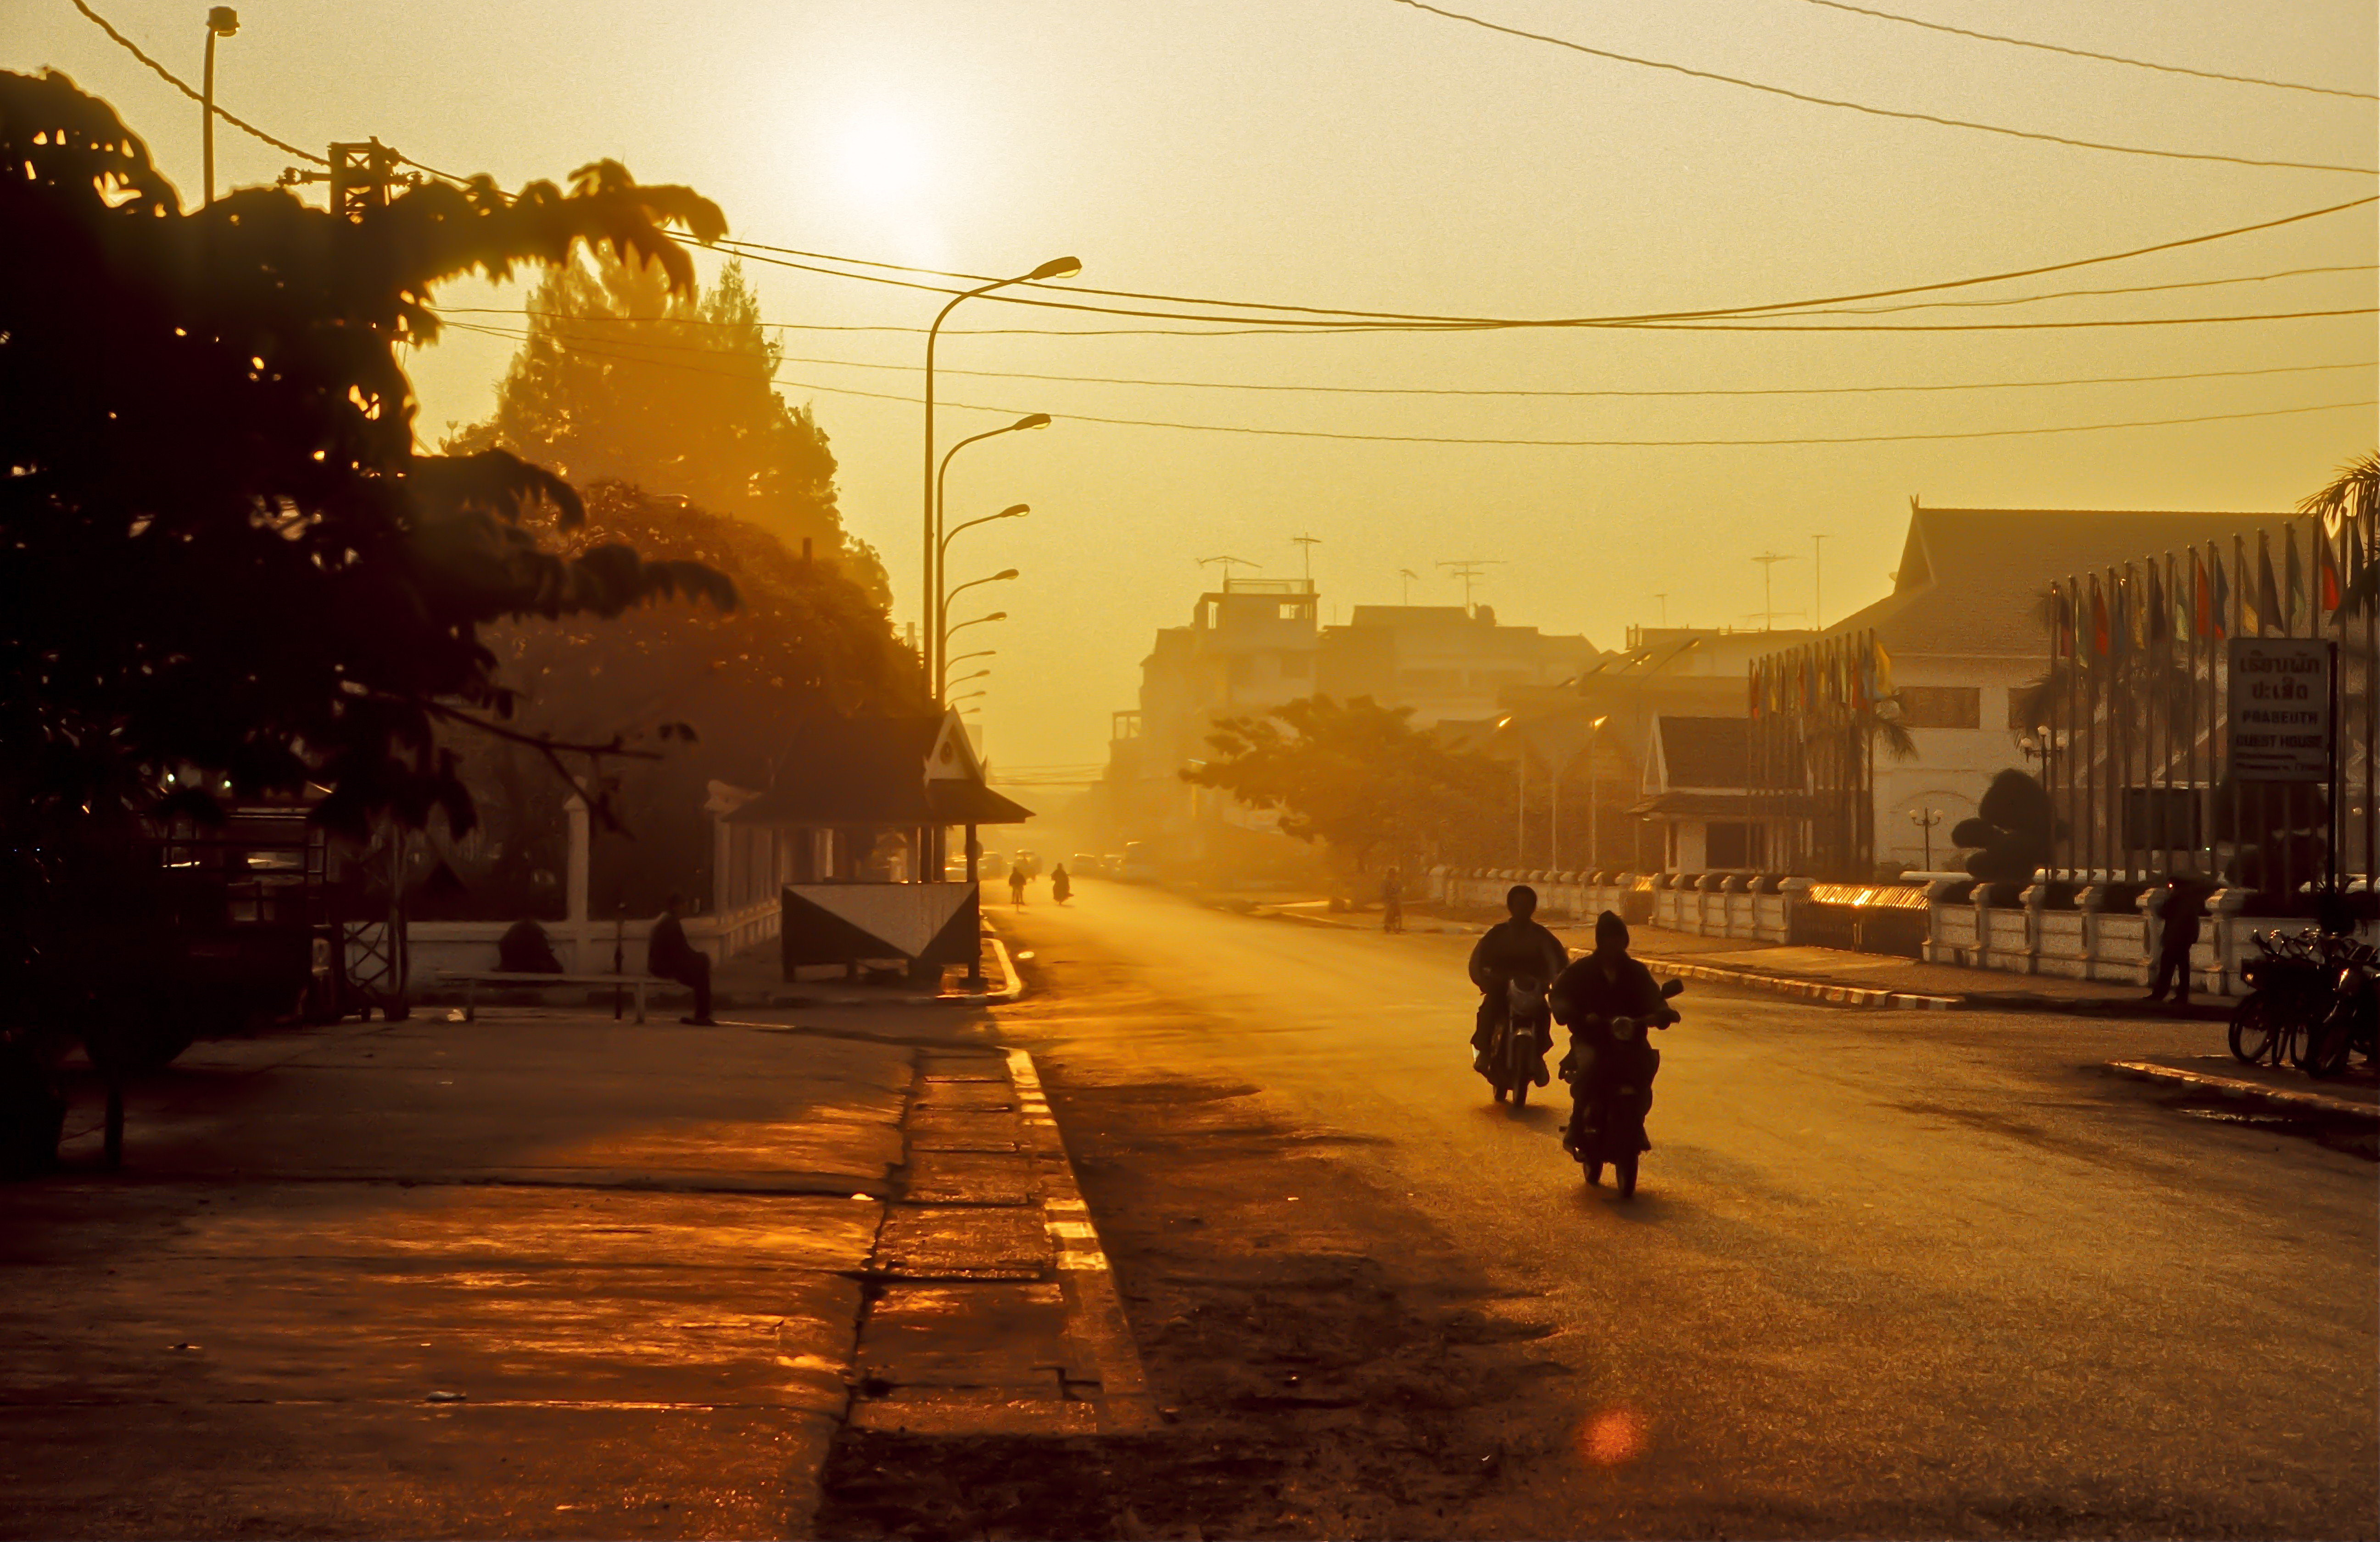
light, sun, sunrise, sunset, road, street, night, sunlight, morning, dawn, dusk, evening, darkness, street light, lighting, infrastructure, atmospheric phenomenon